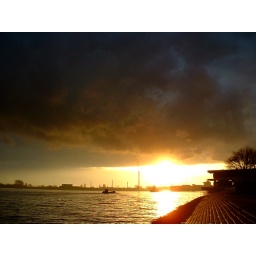
sky over the river